350 North Orleans

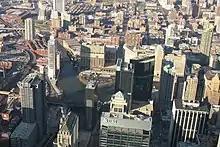
View of Wolf Point, Chicago and the Apparel Center, which is just behind the Wolf Point parking lot (slightly left of center)

The Kennedys retained their interest in Wolf Point, the of land between Apparel Center and the Chicago River to the south of the building with an address of 340 North Orleans. There have been numerous plans to develop the property dating back to the late 1980s. In 2007, the Kennedys planned to develop the property with three high-rises and skyscrapers according to Cesar Pelli designs. The Wolf Point land is considered to have been the focal point of the earliest settlements in Chicago at the beginning of the 19th century.